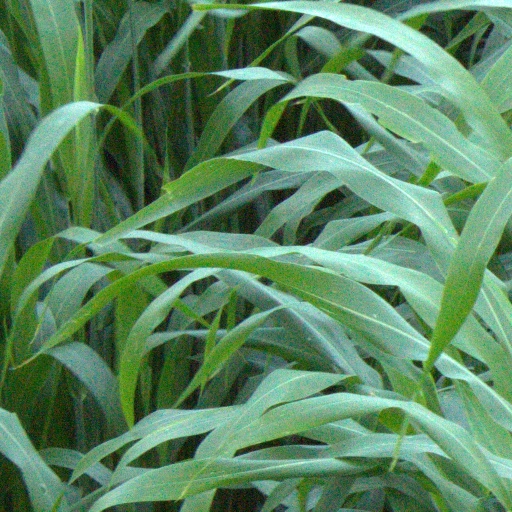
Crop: sorghum